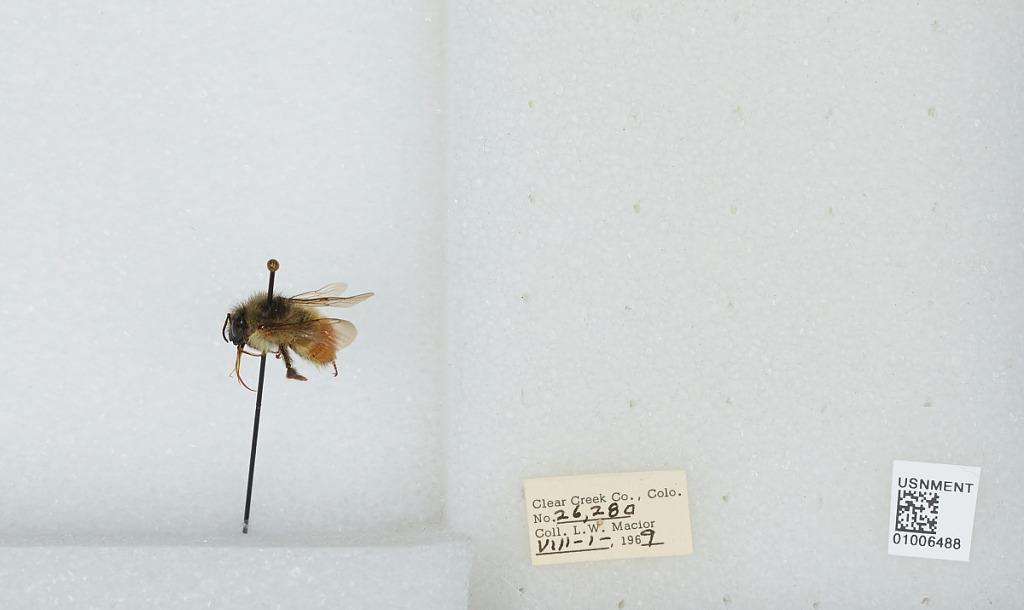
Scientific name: Bombus (Pyrobombus) flavifrons Cresson
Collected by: L. Macior
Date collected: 1969-8-1
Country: United States
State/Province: Colorado
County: Clear Creek
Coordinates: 39.69, -105.64